Xie Lingyun

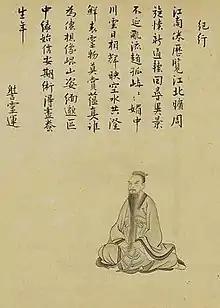
Xie Lingyun, painted by Kanō Tsunenobu in the 18th century.

Xie Lingyun (385–433) and also known as the Duke of Kangle (康樂公) was one of the foremost Chinese poets towards the end of the Southern and Northern Dynasties and continued in poetic fame through the beginning of the Six Dynasties, so Xie is also considered to be part of the Six Dynasties poetry era.